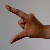
The image shows a hand gesture representing the letter 'Z' in Indian Sign Language.